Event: Nepal Earthquake
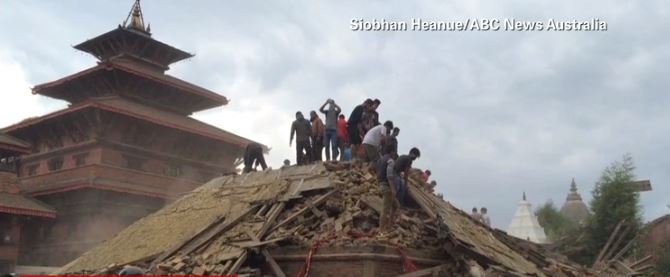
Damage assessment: damage